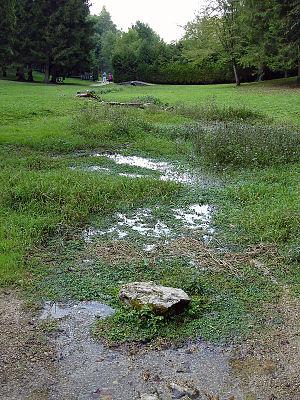
Source de la Seine, Saint-Germain-Source-Seine, Côte-d'Or, France.
La Seine prend sa source à Source-Seine, dans le département de la Côte-d'Or, en région Bourgogne-Franche-Comté, en France. Le site possède un important sanctuaire gallo-romain.